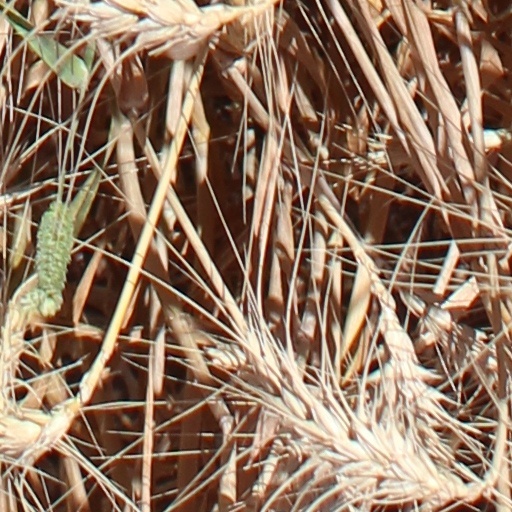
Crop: wheat